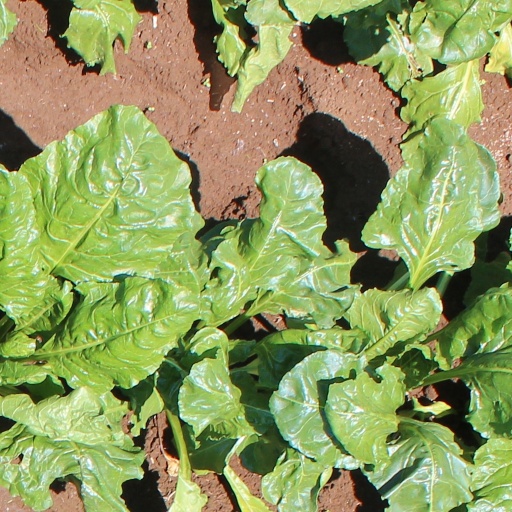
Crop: sugar beet